South Lebanon Army

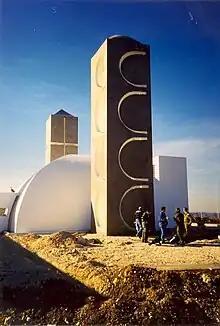
South Lebanon Army memorial in Marjayoun

The 1978 Israeli invasion allowed the Free Lebanon Army to gain control over a much wider area in southern Lebanon. On April 18, 1979, Haddad proclaimed the area controlled by his force the "Independent Free Lebanon". The following day, he was branded a traitor by the Lebanese government and officially dismissed from the Lebanese Army under presidential decree No. 1924. Part of the Army of Free Lebanon returned to government control, while Haddad's part split away and was renamed the South Lebanon Army (SLA) in May 1980. In 1982, soldiers from the SLA were reported to have aided in the LF led Sabra and Shatila massacre. Though Haddad's men were cleared by an Israeli panel for the massacre, SLA militiamen were known to still engage in brutality. Following Haddad's death from cancer in 1984, he was replaced as leader by retired Lieutenant General Antoine Lahad.